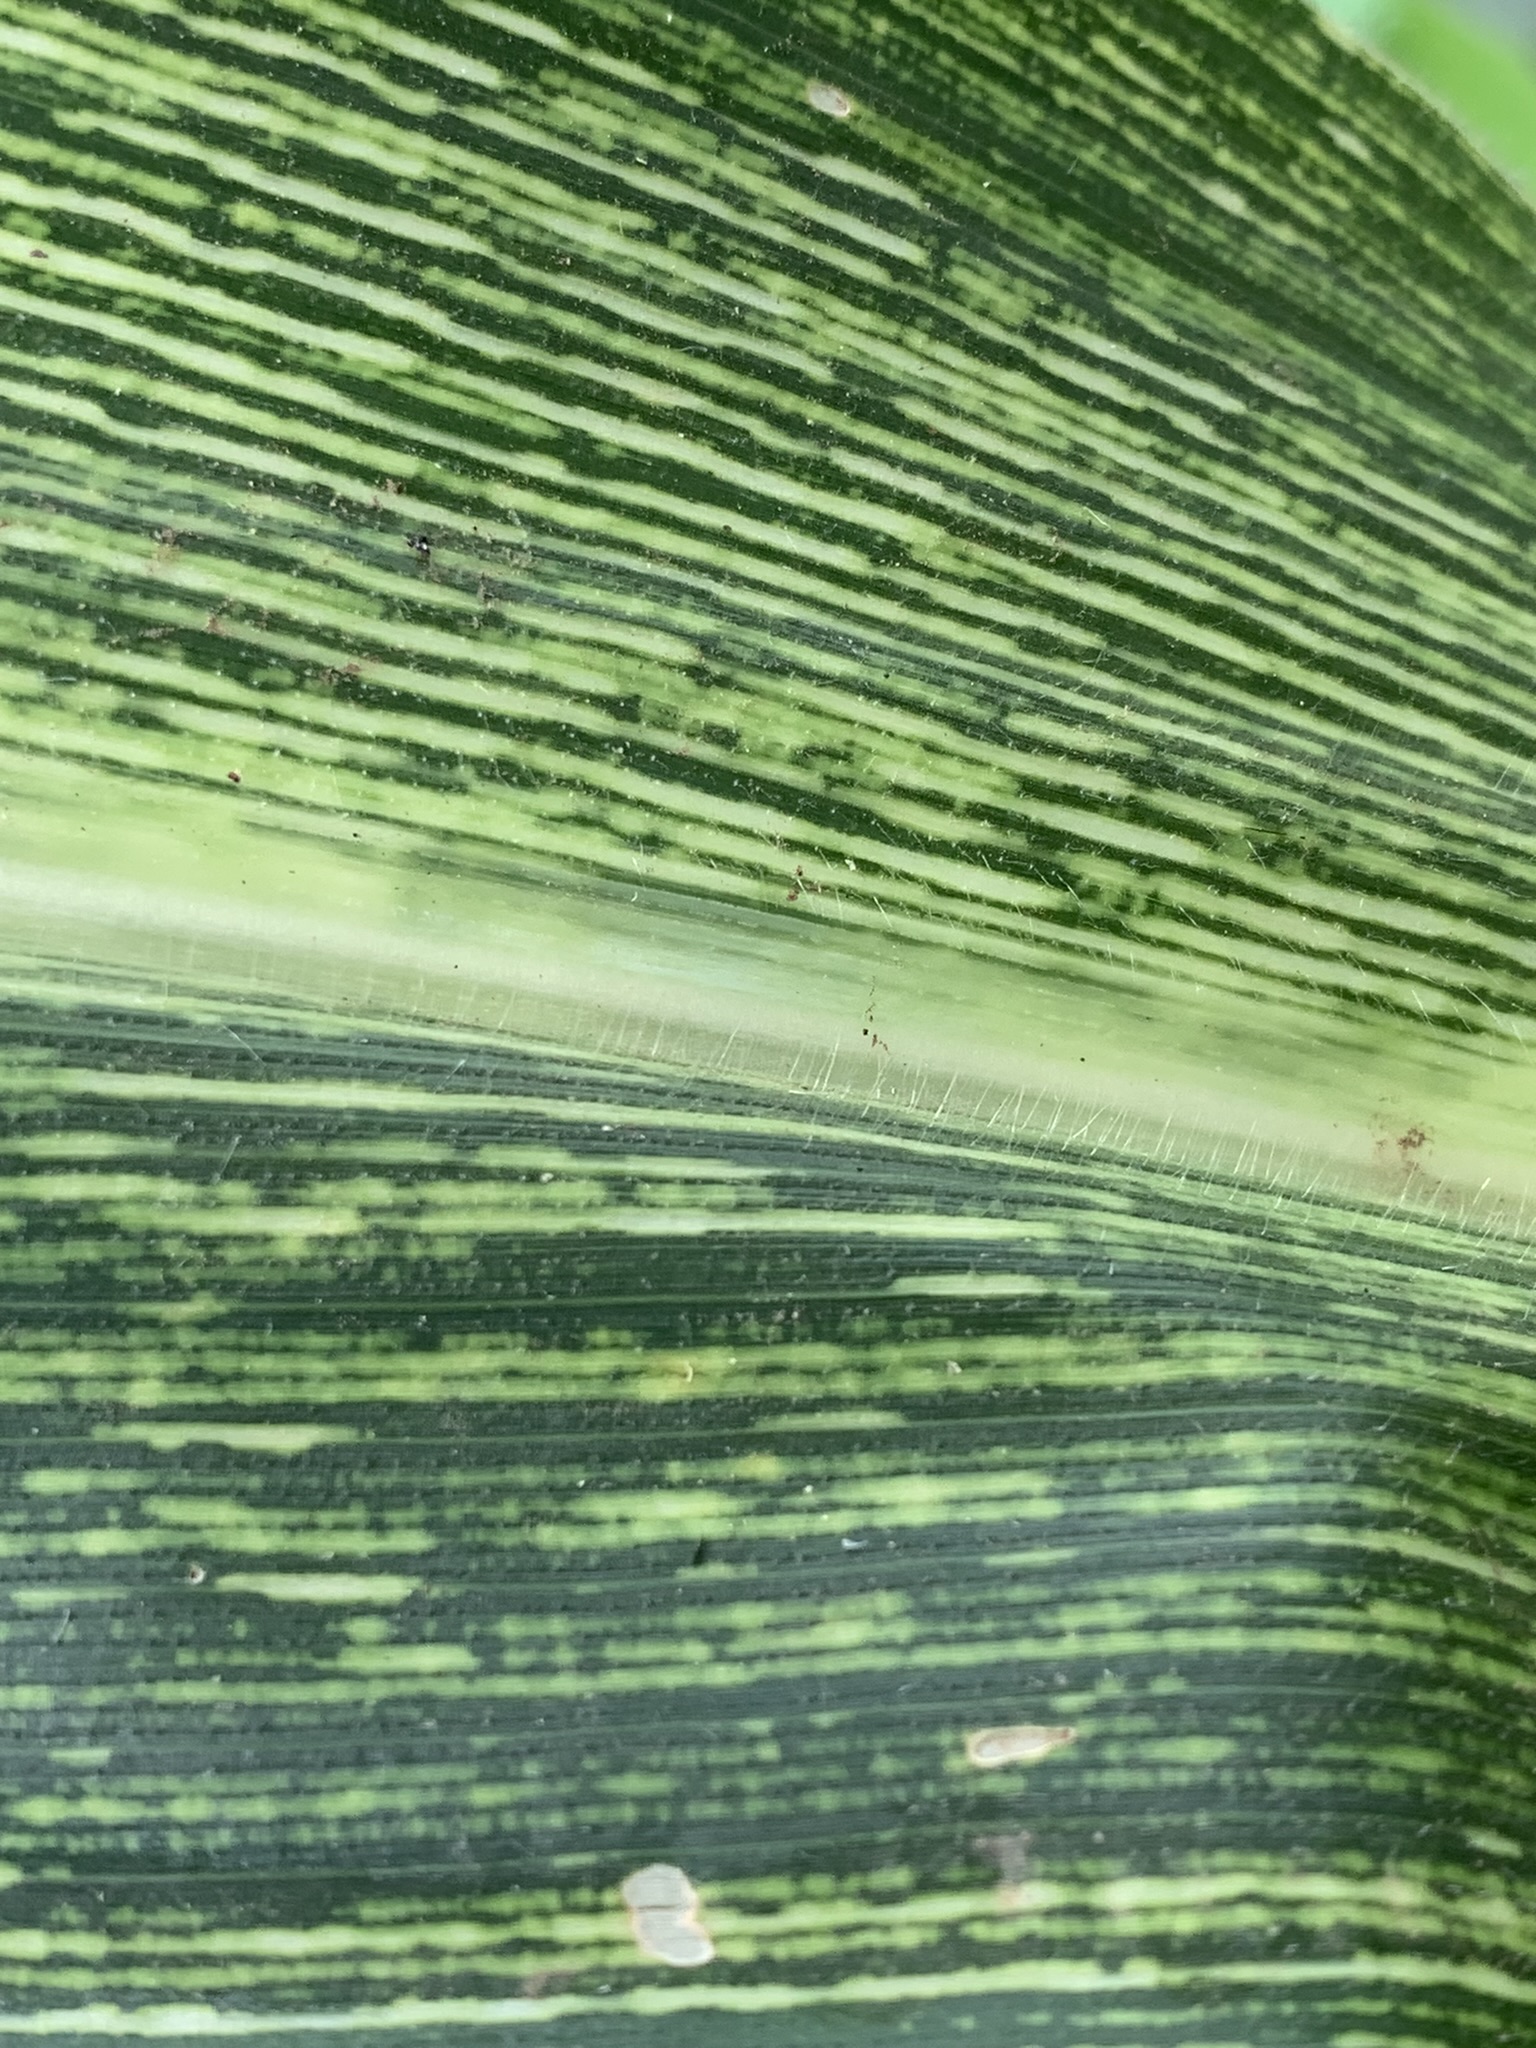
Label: MSV